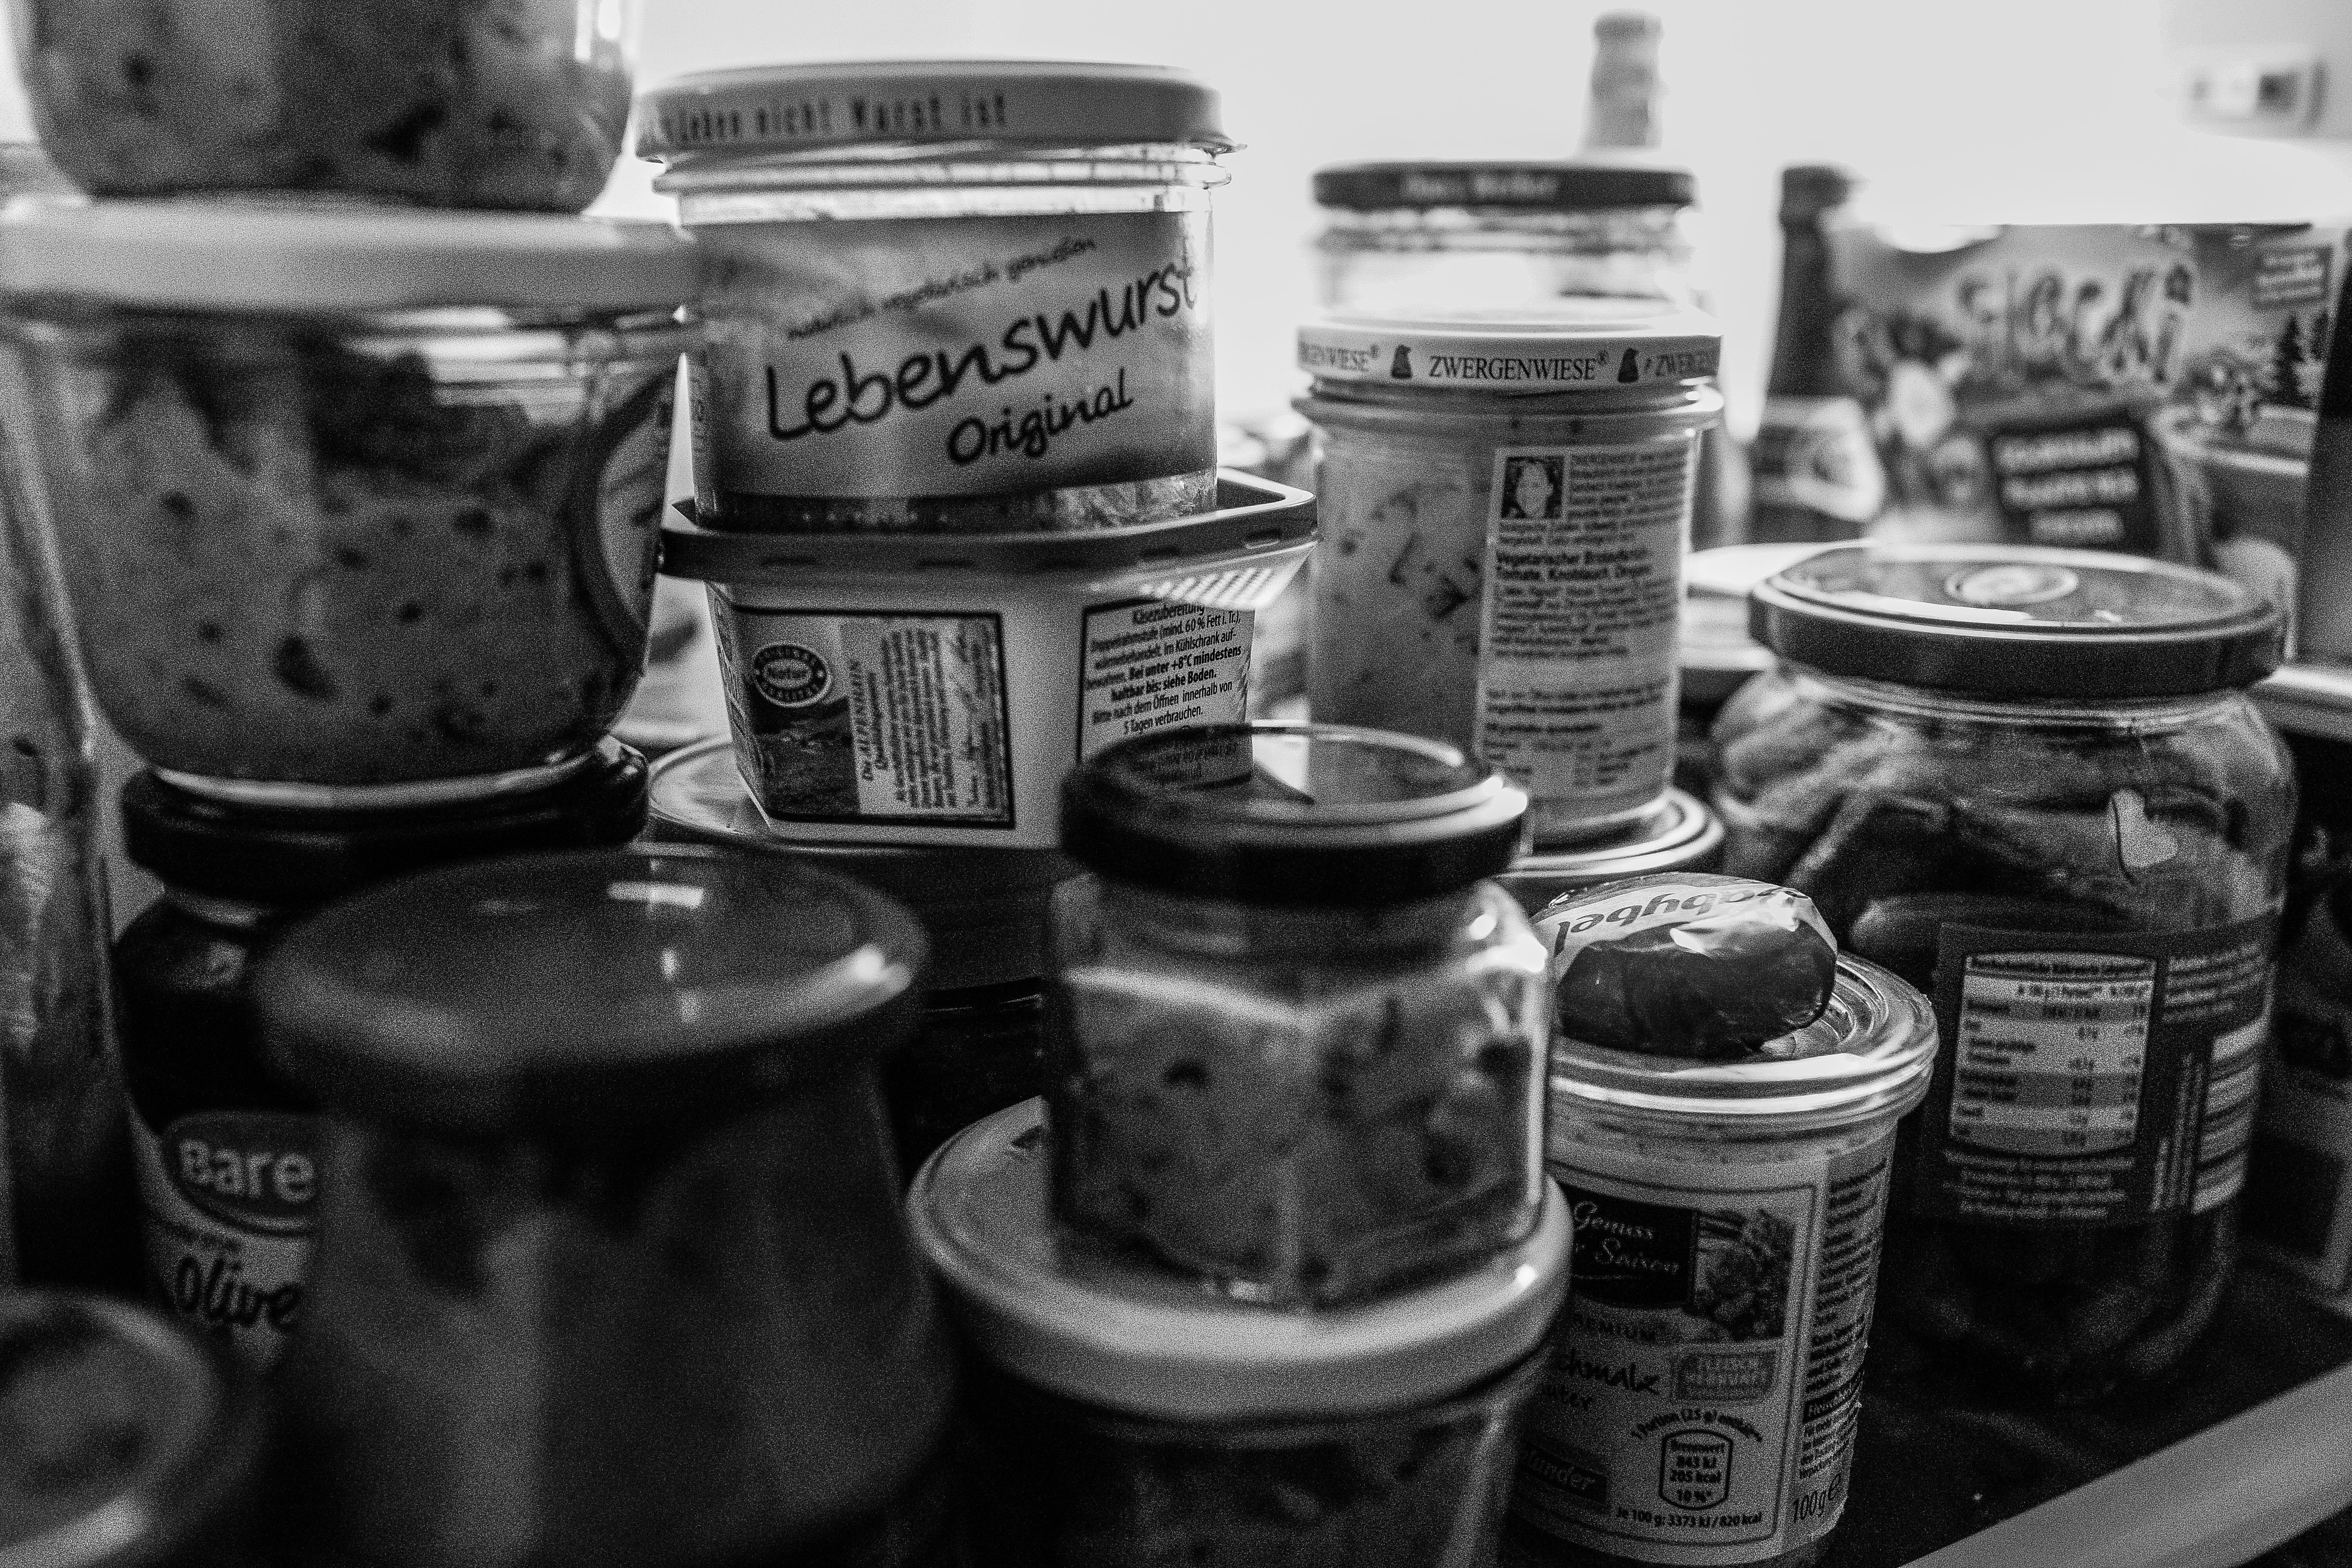
black and white, white, photography, food, black, monochrome, mono, schwarzweiss, weiss, schwarz, essen, canning, monochrom, bio, k hlschrank, cannedfood, lebensmittel, inthefridge, vorrat, toeat, k hlen, lebenswurst, monochrome photography